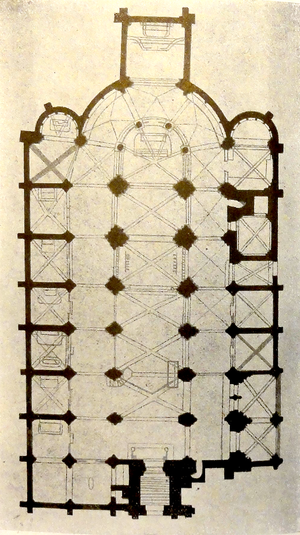
La collégiale Notre-Dame de Poissy est une église catholique paroissiale, située à Poissy, dans les Yvelines, en France. Elle a été fondée par le roi Robert le Pieux autour de 1016, mais de l'église du XIᵉ siècle, seul le clocher-porche occidental subsiste. En effet, la collégiale a été reconstruite à partir du début du XIIᵉ siècle, et notamment entre 1130 et 1160, dans le style roman tardif, puis ultérieurement dans le style gothique primitif, qui se manifeste dans les parties orientales. Le futur Louis IX y fut baptisé, quelques jours après sa naissance à Poissy, le 25 avril 1214. Cet événement fait la célébrité de l'église, et les fonts baptismaux de cette époque y sont toujours conservés. Sous tout l'Ancien Régime, un chapitre de chanoines a son siège dans l'église, et assure longtemps le service paroissial. Il est dissous à la Révolution, et l'église est fermée au culte, pour n'ouvrir de nouveau qu'en 1802. L'appellation de collégiale n'est désormais plus qu'une référence au passé. Au début du XIXᵉ siècle, l'église tombe en ruine, et sa restauration par les architectes municipaux n'est pas un succès.